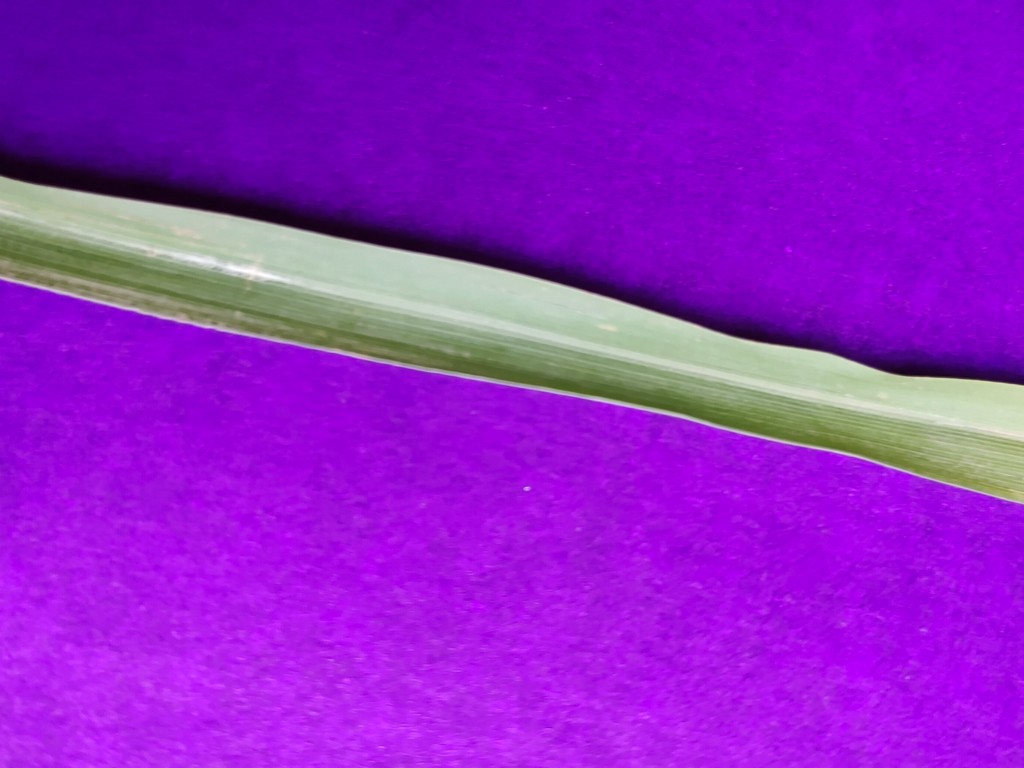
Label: Unhealthy